Sport in Bristol

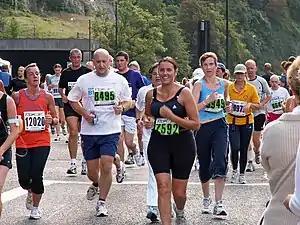
Fun runners taking part in the 2006 Bristol Half Marathon.

Bristol has a number of notable professional sports teams and a large number of active amateur sports clubs. There are also large numbers of participants in individual sports. The city has two Football League clubs: Bristol City F.C., who play in the second tier, and Bristol Rovers F.C., who play in the third tier. Gloucestershire County Cricket Club has its headquarters in the city. Bristol Bears are currently in Premiership Rugby.